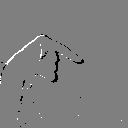
ASL letter: q